Honeymoon for Three (1941 film)

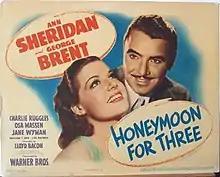
Theatrical release poster

Honeymoon for Three is a 1941 American romantic comedy film directed by Lloyd Bacon and starting Ann Sheridan. George Brent, Charlie Ruggles and Osa Massen. Future star Jane Wyman appears in a supporting role. The film was produced and distributed by Warner Brothers. It is a remake of the 1933 film "Goodbye Again", which was itself based on the 1932 play "Goodbye Again".